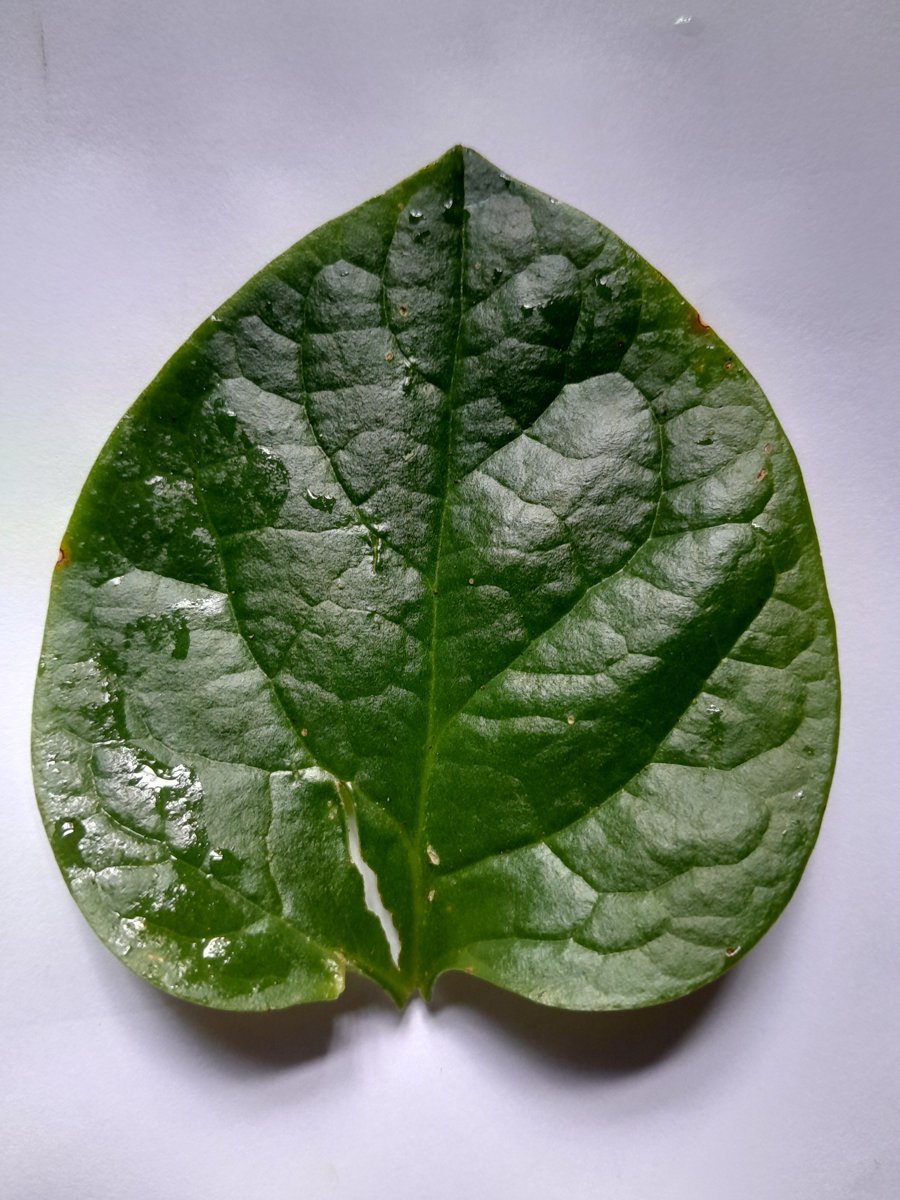
Label: Bacterial-Spot